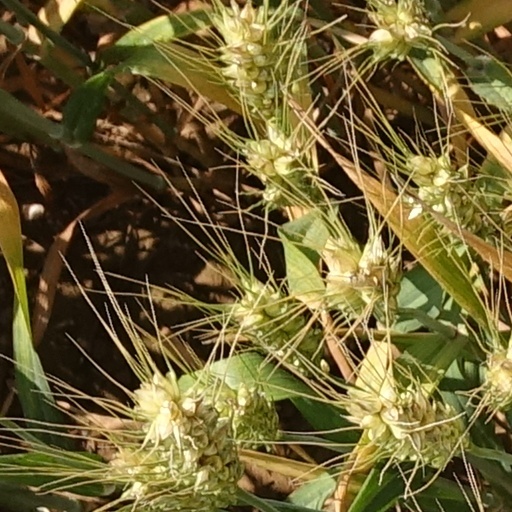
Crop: wheat